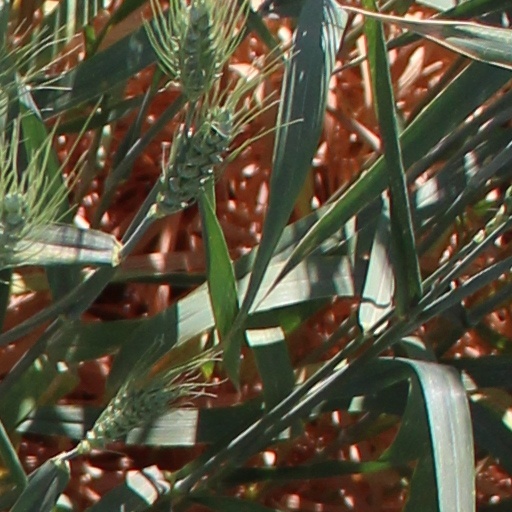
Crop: wheat